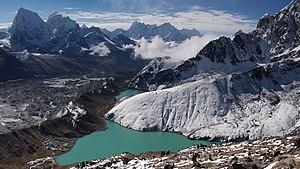
Les lacs Gokyo sont des lacs oligotrophes situés dans le Parc national de Sagarmatha au Népal, à une altitude comprise entre 4 700 et 5 000 m. Les lacs sont situés à proximité du village de Khumjung dans le district de Sagarmatha dans la région de Solukhumbu au nord-est du Népal.